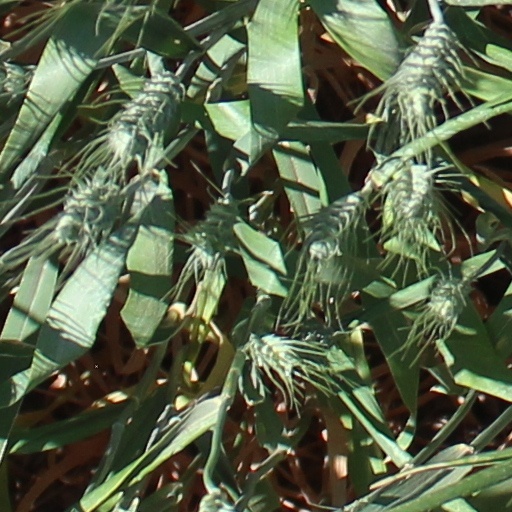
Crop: wheat